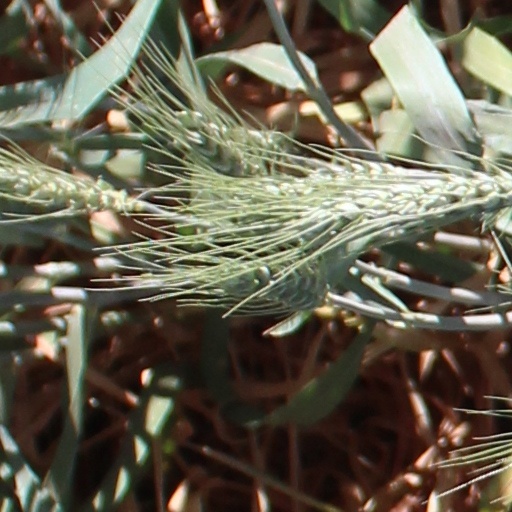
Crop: wheat